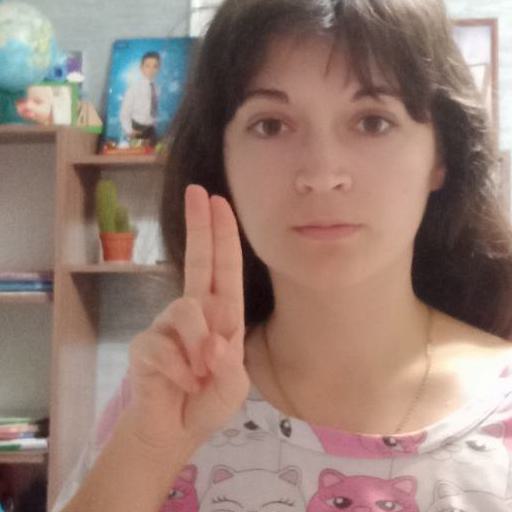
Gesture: two_up